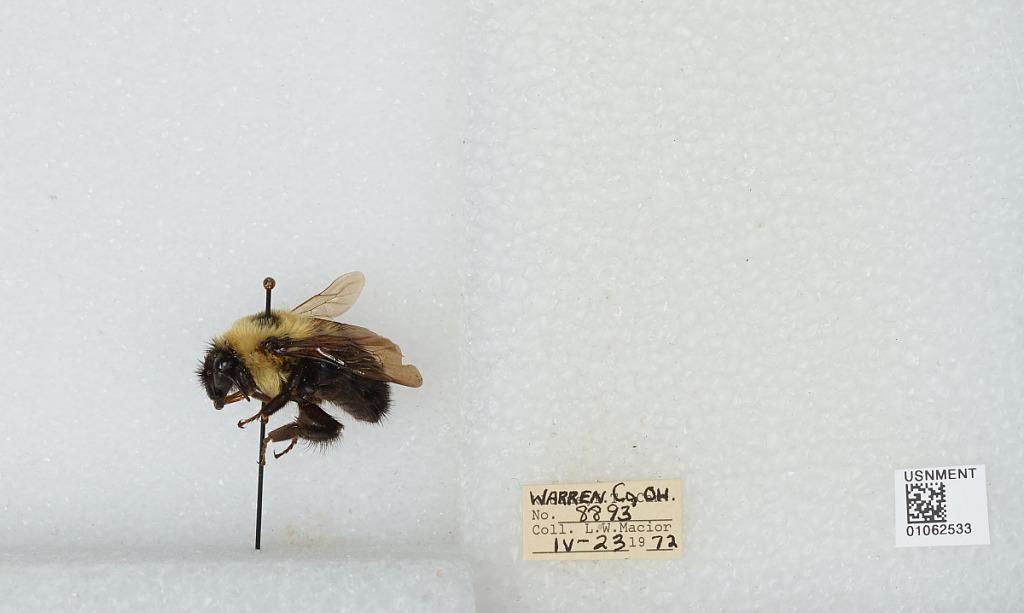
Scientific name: Bombus (Pyrobombus) bimaculatus Cresson
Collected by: L. Macior
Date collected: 1972-4-23
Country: United States
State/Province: Ohio
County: Warren
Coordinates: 39.4242, -84.1856